Abalistes filamentosus

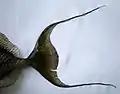
The tail and its characteristic filaments

"Abalistes filamentosus" has a total of three dorsal spines, 25-27 dorsal soft rays, 22-25 anal soft rays, and 14-15 pectoral rays. The upper and lower rays of the caudal fin are formed from filaments. The spinal dorsal fin is dark brown, and the body has now yellow or light blue spots. The dark brown color gradually becomes white ventrally, and its cheek is brown with a tint of green. Its cross section is compressed and lateral lines are not interrupted.